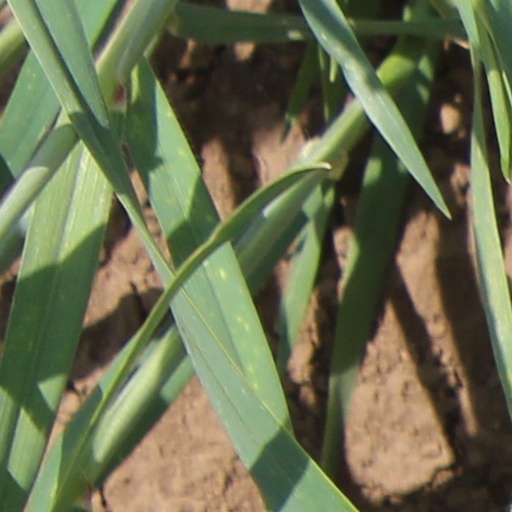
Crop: wheat